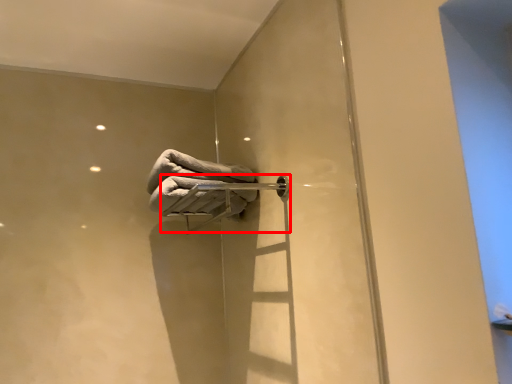
Question: From the image's perspective, where is towel bar (annotated by the red box) located in relation to towel in the image? Select from the following
(A) above
(B) below
Answer: B